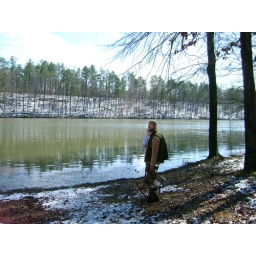
We just carry a rocking chair around on hikes--you know, just in case you need to sit and rock a spell.